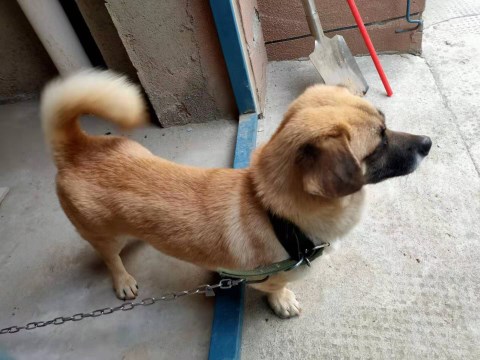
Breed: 3336-n000121-chinese_rural_dog